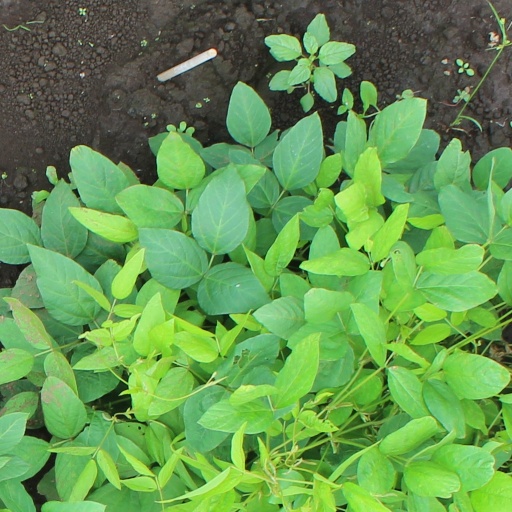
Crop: soybean